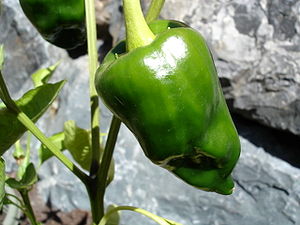
Peberfrugt / Sorter
Rød peber, grøn peber eller peberfrugt er sammen med chili frugter af forskellige sorter af arten Spansk Peber. Peberfrugt forhandles som grønne, gule og røde peberfrugter, alt efter modningsgraden. Peberfrugt indeholder store mængder C-vitamin. I 100 g rød peber findes 191 mg.C-vitamin.